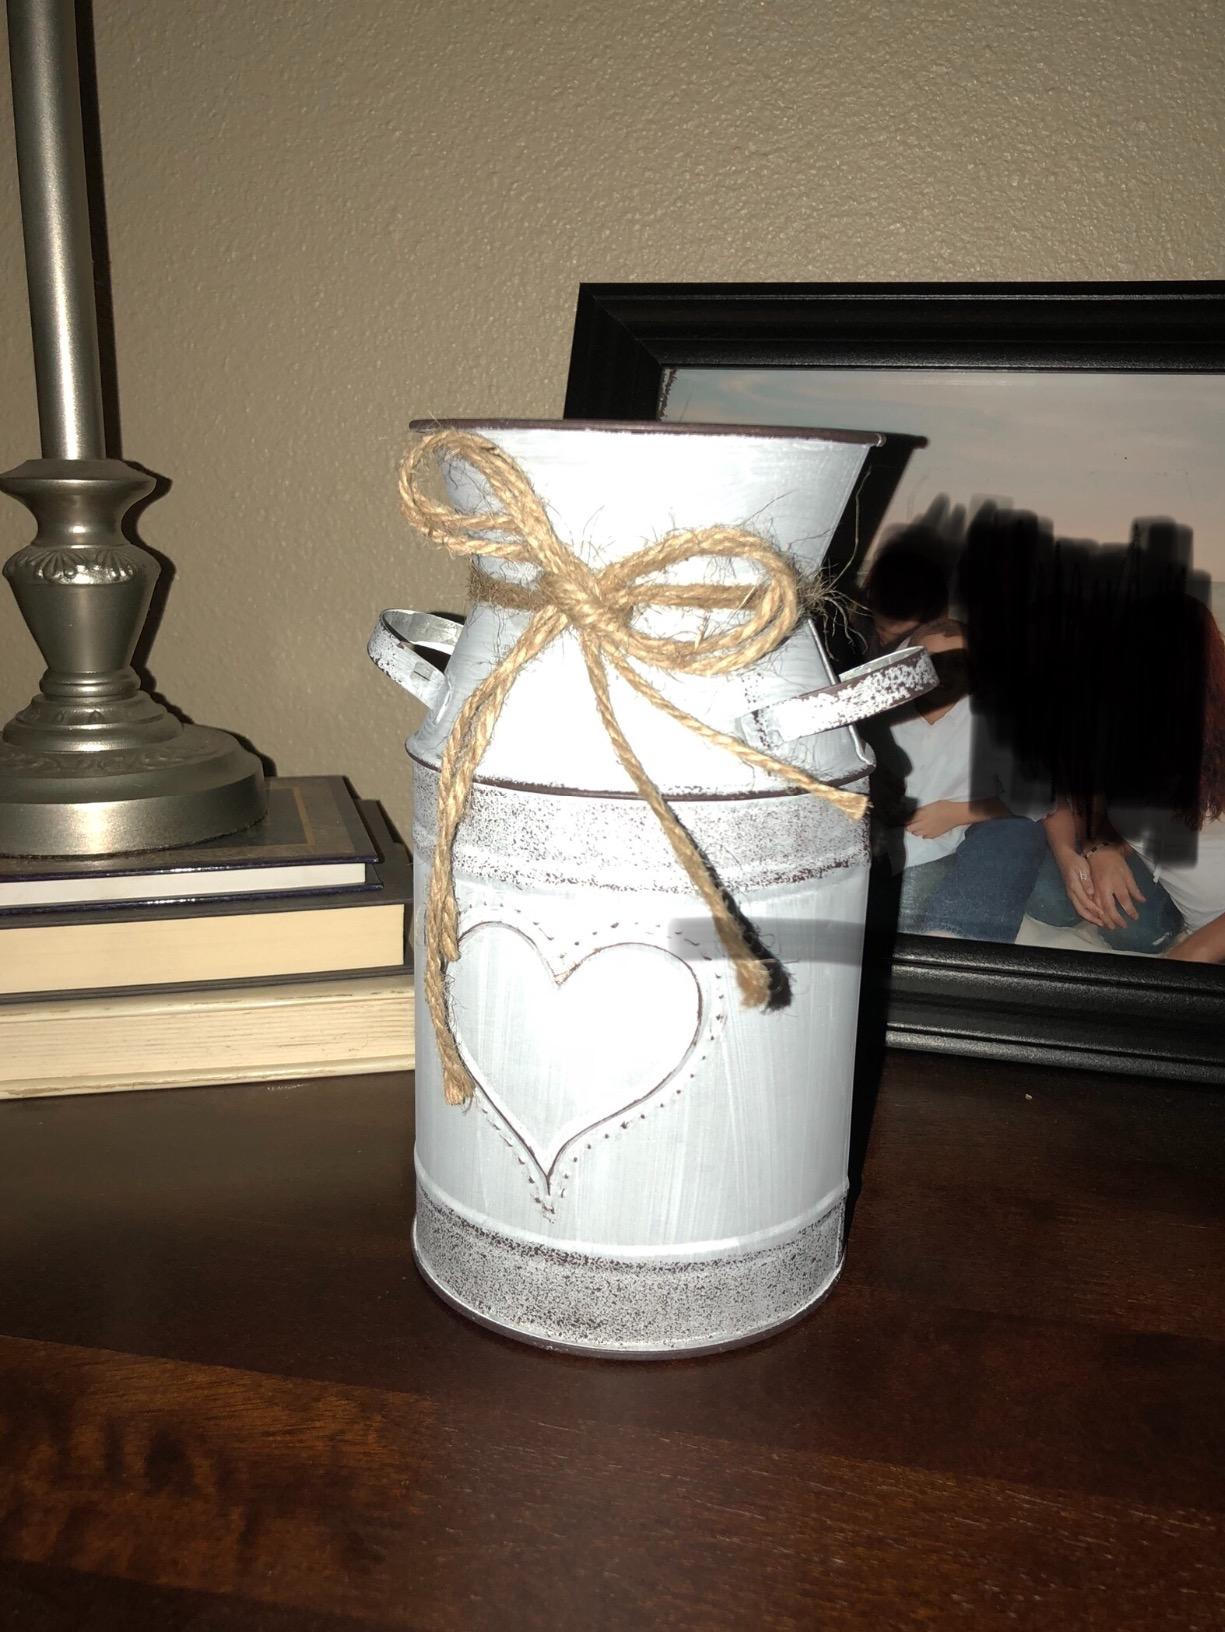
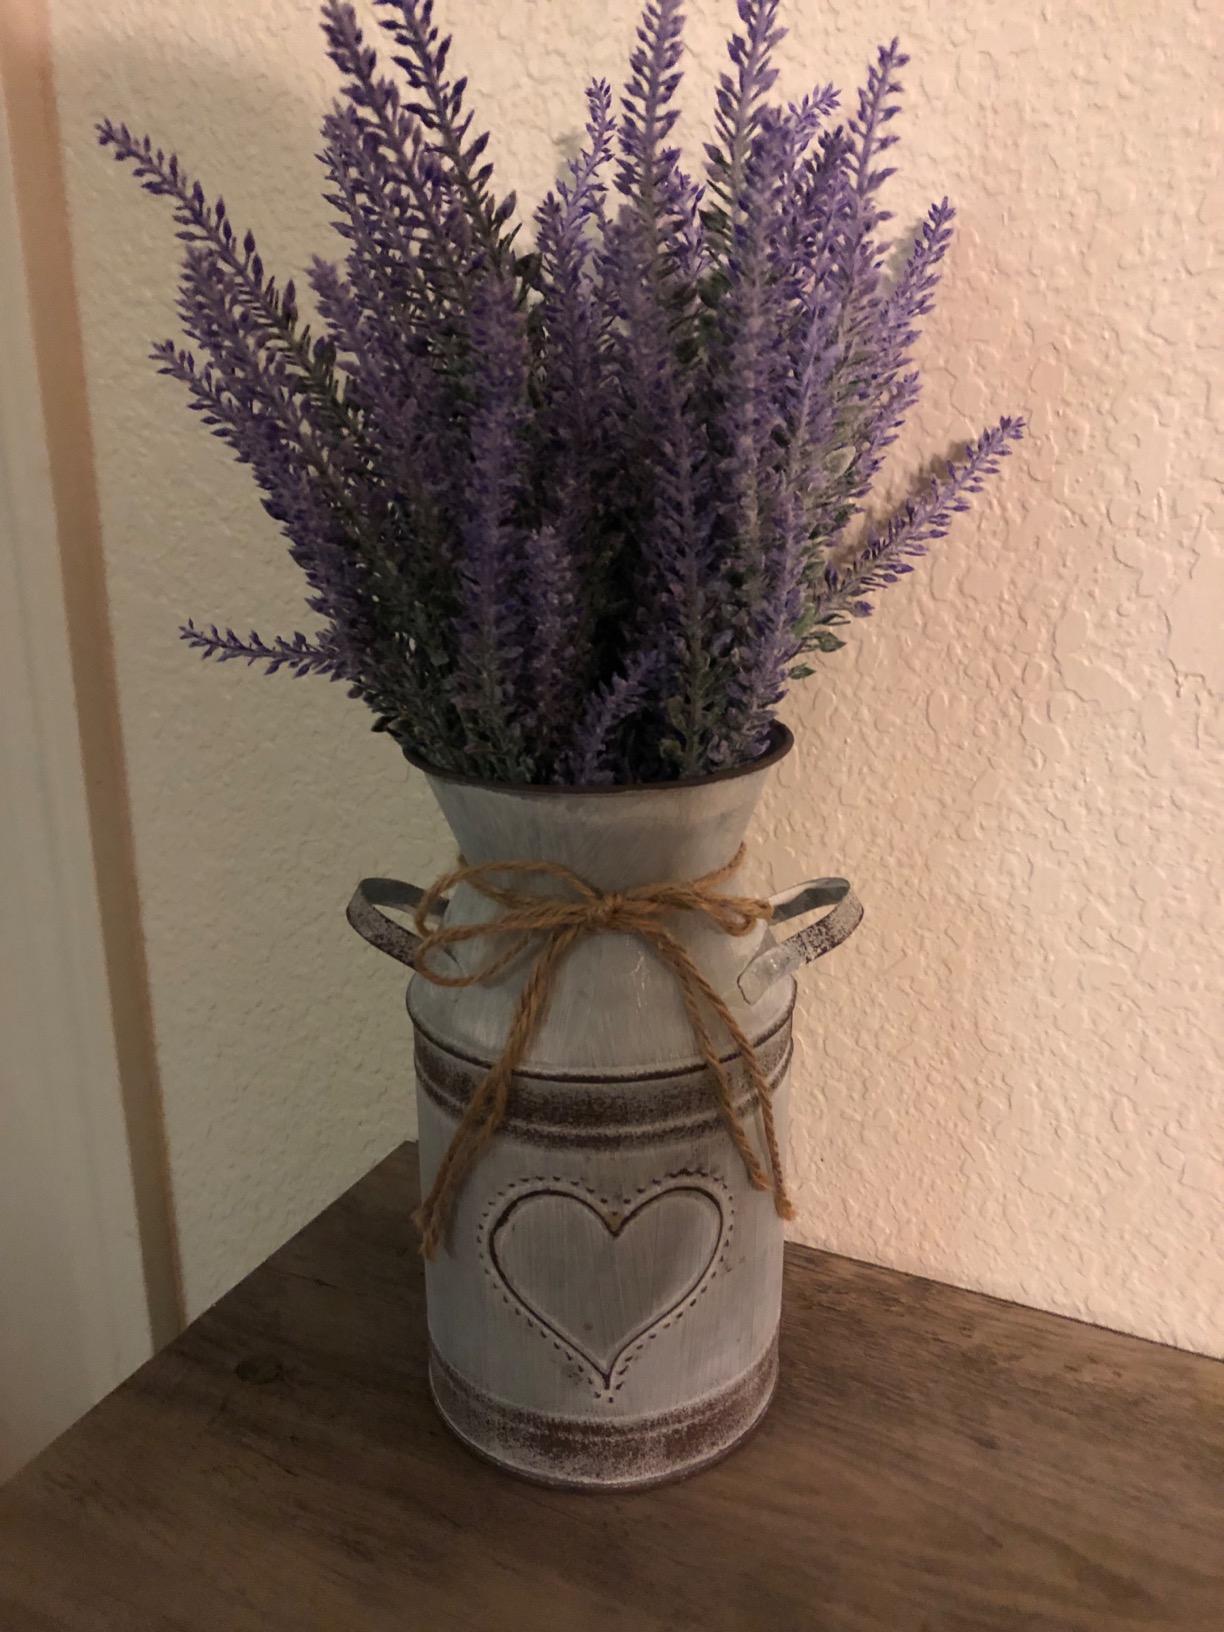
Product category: vase
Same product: yes